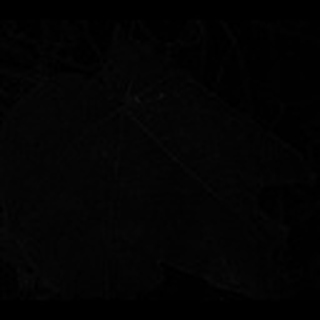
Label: cotton_target_spot